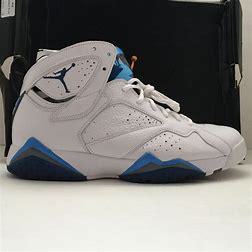
Brand: Jordan
Model: 7 Retro